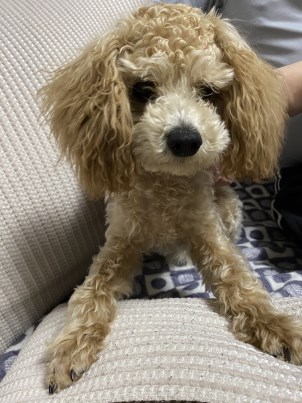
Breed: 7449-n000128-teddy